Archaeodontosaurus

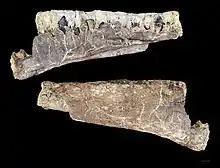
"Archaeodontosaurus descouensi" right mandible

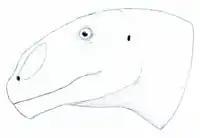

Archaeodontosaurus ("ancient-toothed lizard") is a genus of sauropod dinosaur from the Middle Jurassic. Its fossils were found in the Isalo III Formation of Madagascar. The type species, "Archaeodontosaurus descouensi", was described in September 2005. The specific name honours the collector, Didier Descouens. It is a probable sauropod, with prosauropod-like teeth. It may be a basal member of Gravisauria.